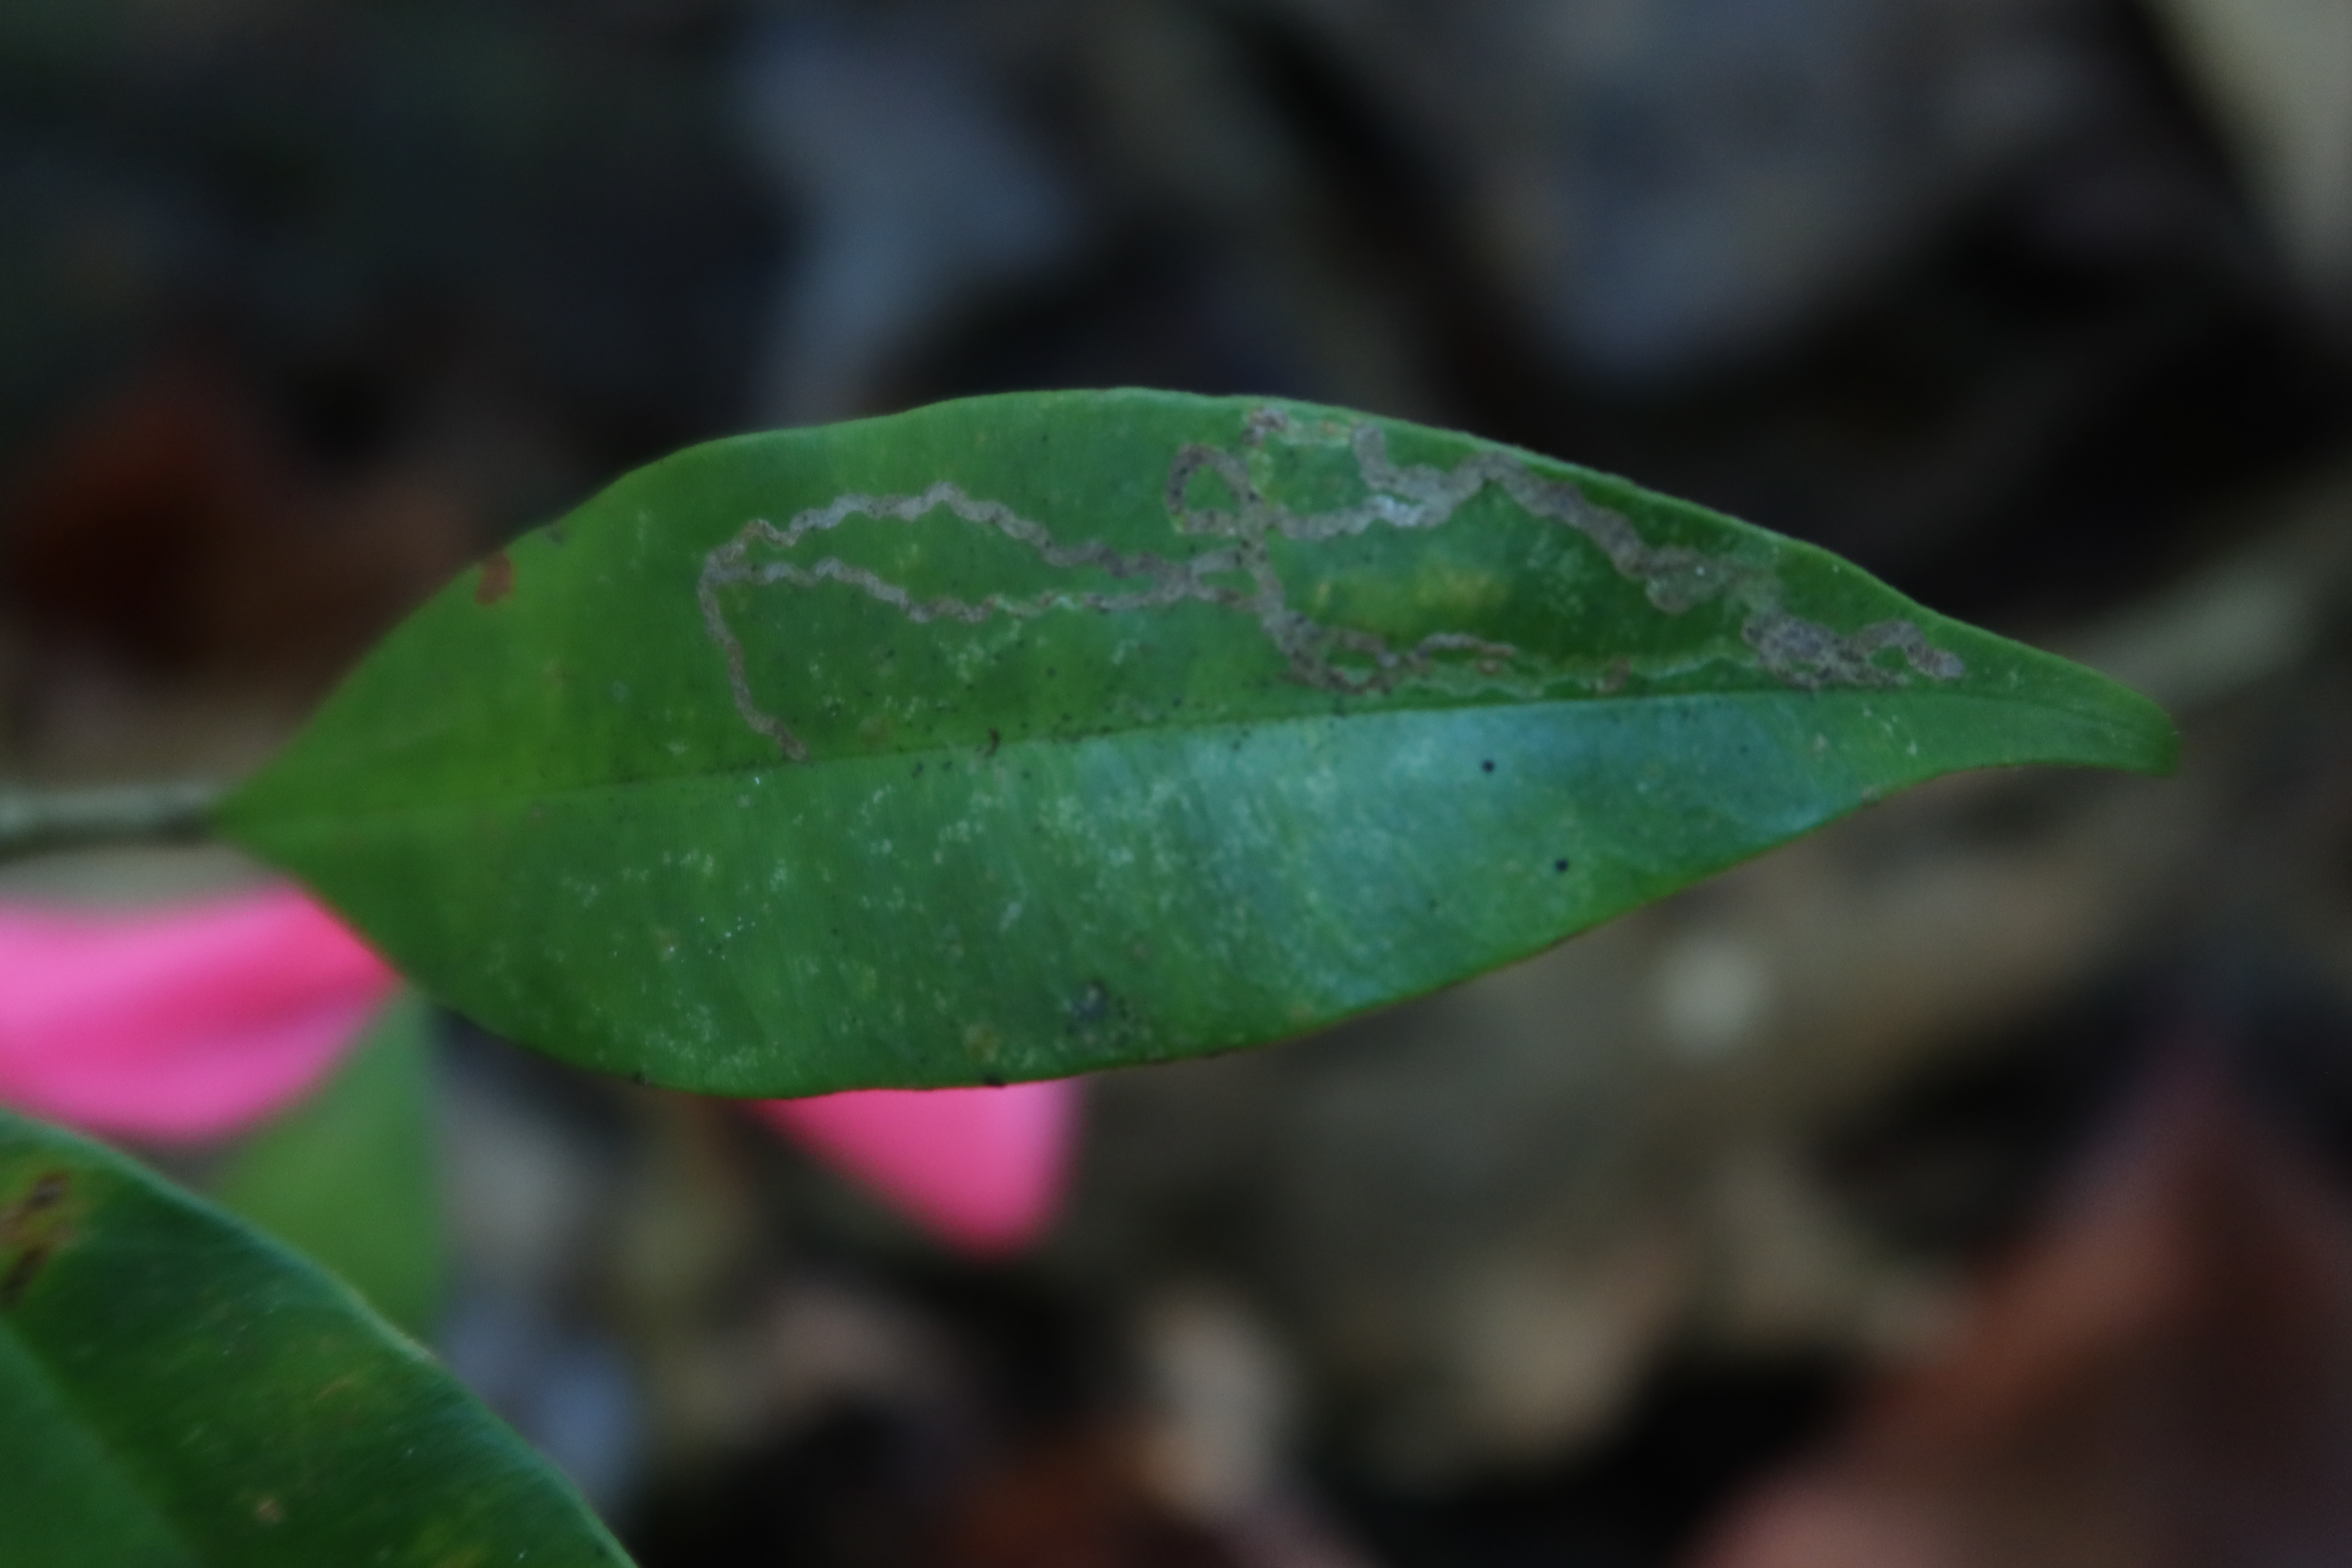
Label: Brown spots